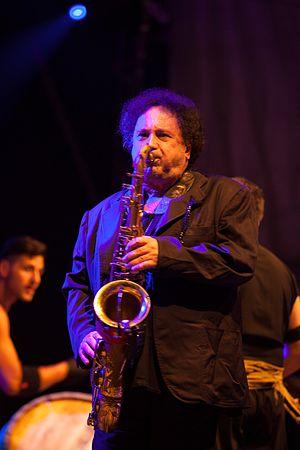
Enzo Avitabile est un saxophoniste italien et auteur-compositeur interprète. Son style est une fusion de Musiques du monde et de jazz, issue des traditions napolitaines et de son dialecte.